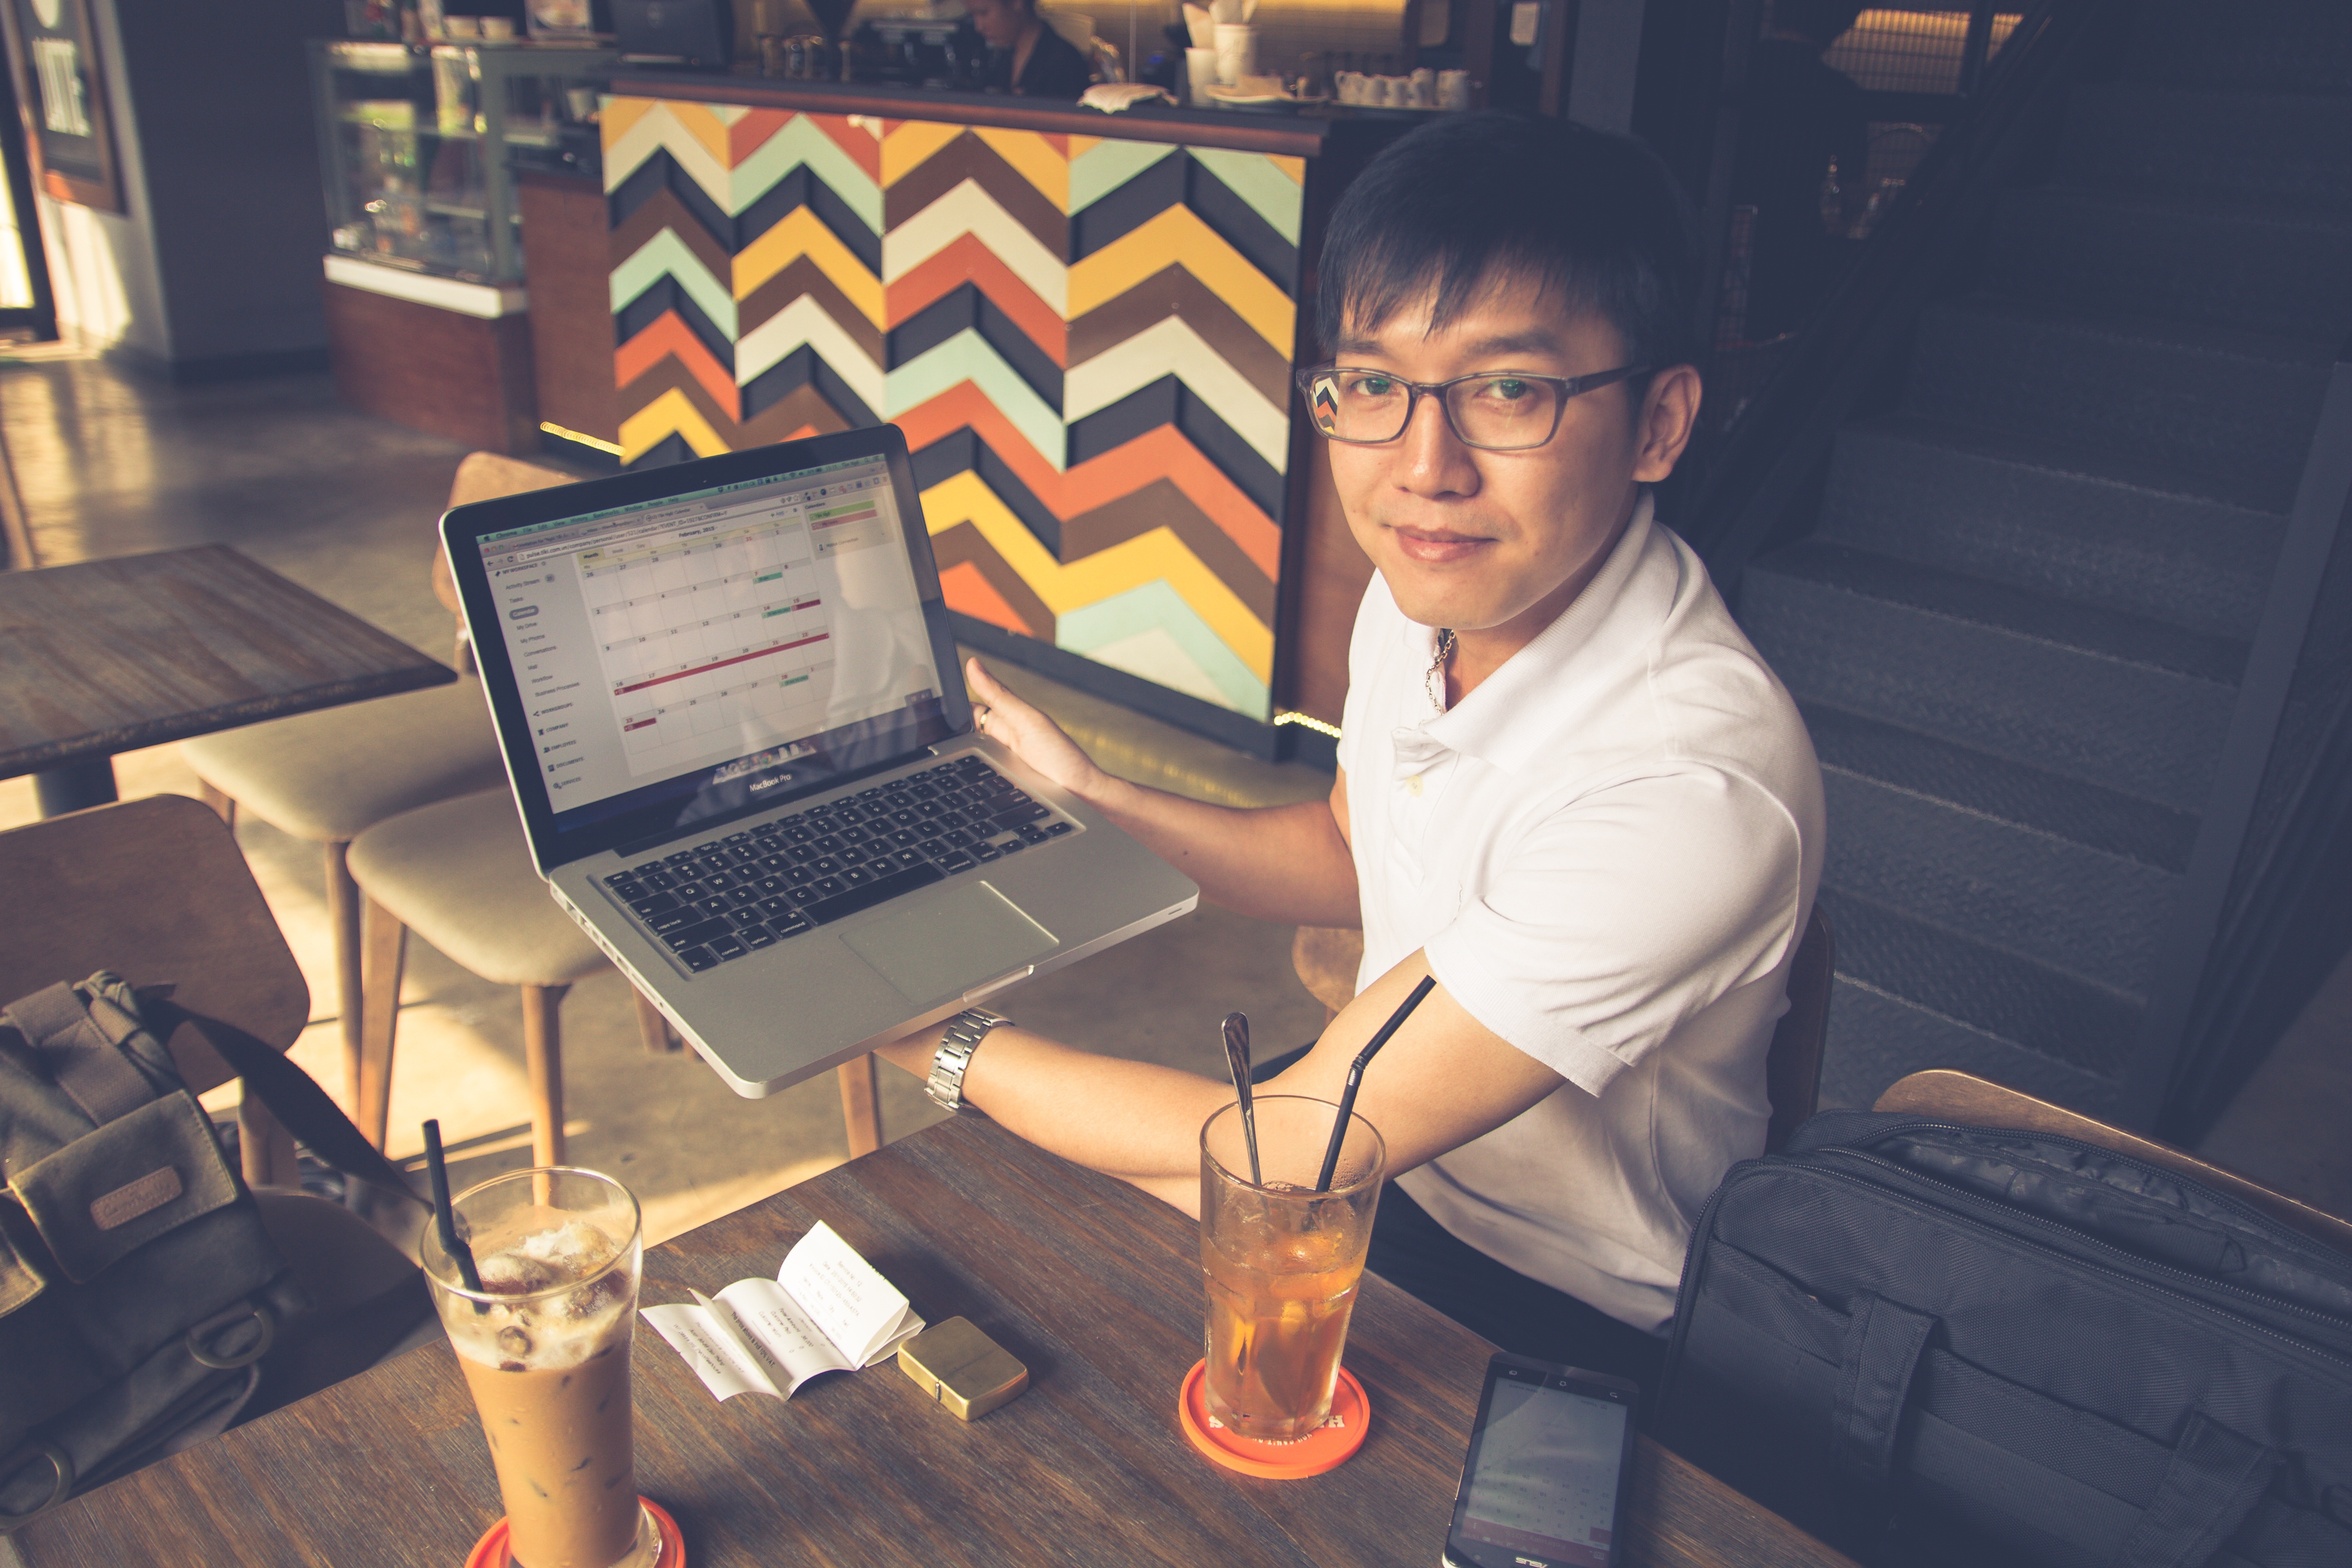
laptop, notebook, computer, macbook, apple, man, working, technology, communication, business, job, electronic device, audio engineer, software engineer